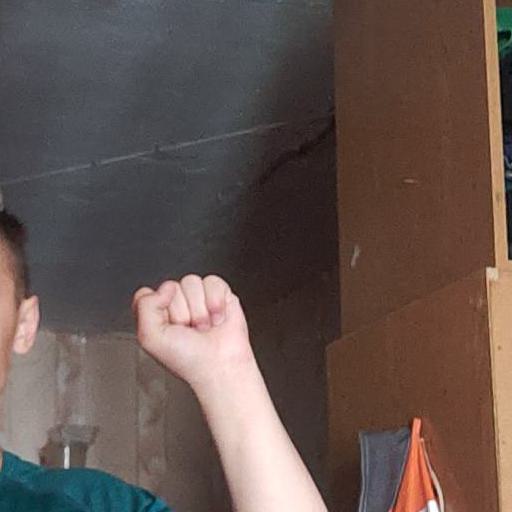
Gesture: fist